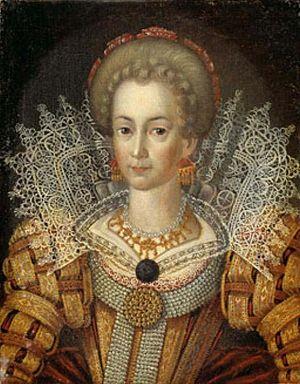
Cecilie Vasa de Suède, née le 16 novembre 1540 à Stockholm, et décédée le 27 janvier 1627 à Bruxelles, est la fille du roi Gustave Iᵉʳ Vasa, roi de Suède et de la reine Margaret Lejonhufvud.